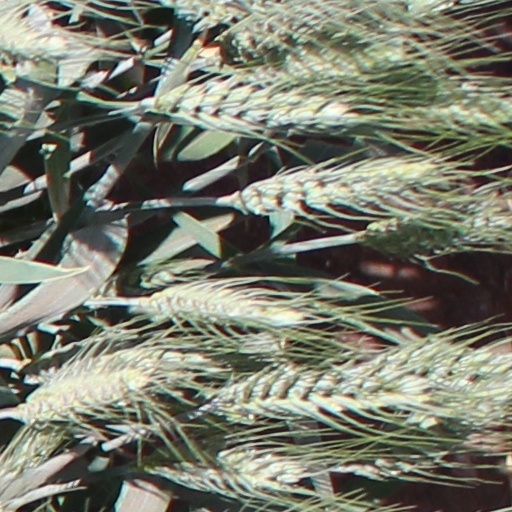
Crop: wheat